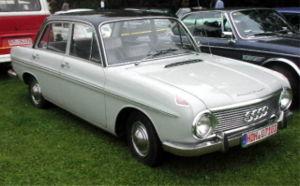
DKW est une firme allemande d'automobiles et de motocyclettes fondée en 1917 par Jörgen Skafte Rasmussen, danois d'origine. Les usines étaient à Zwickau, en Saxe et le siège social à Zschopau, en Saxe.